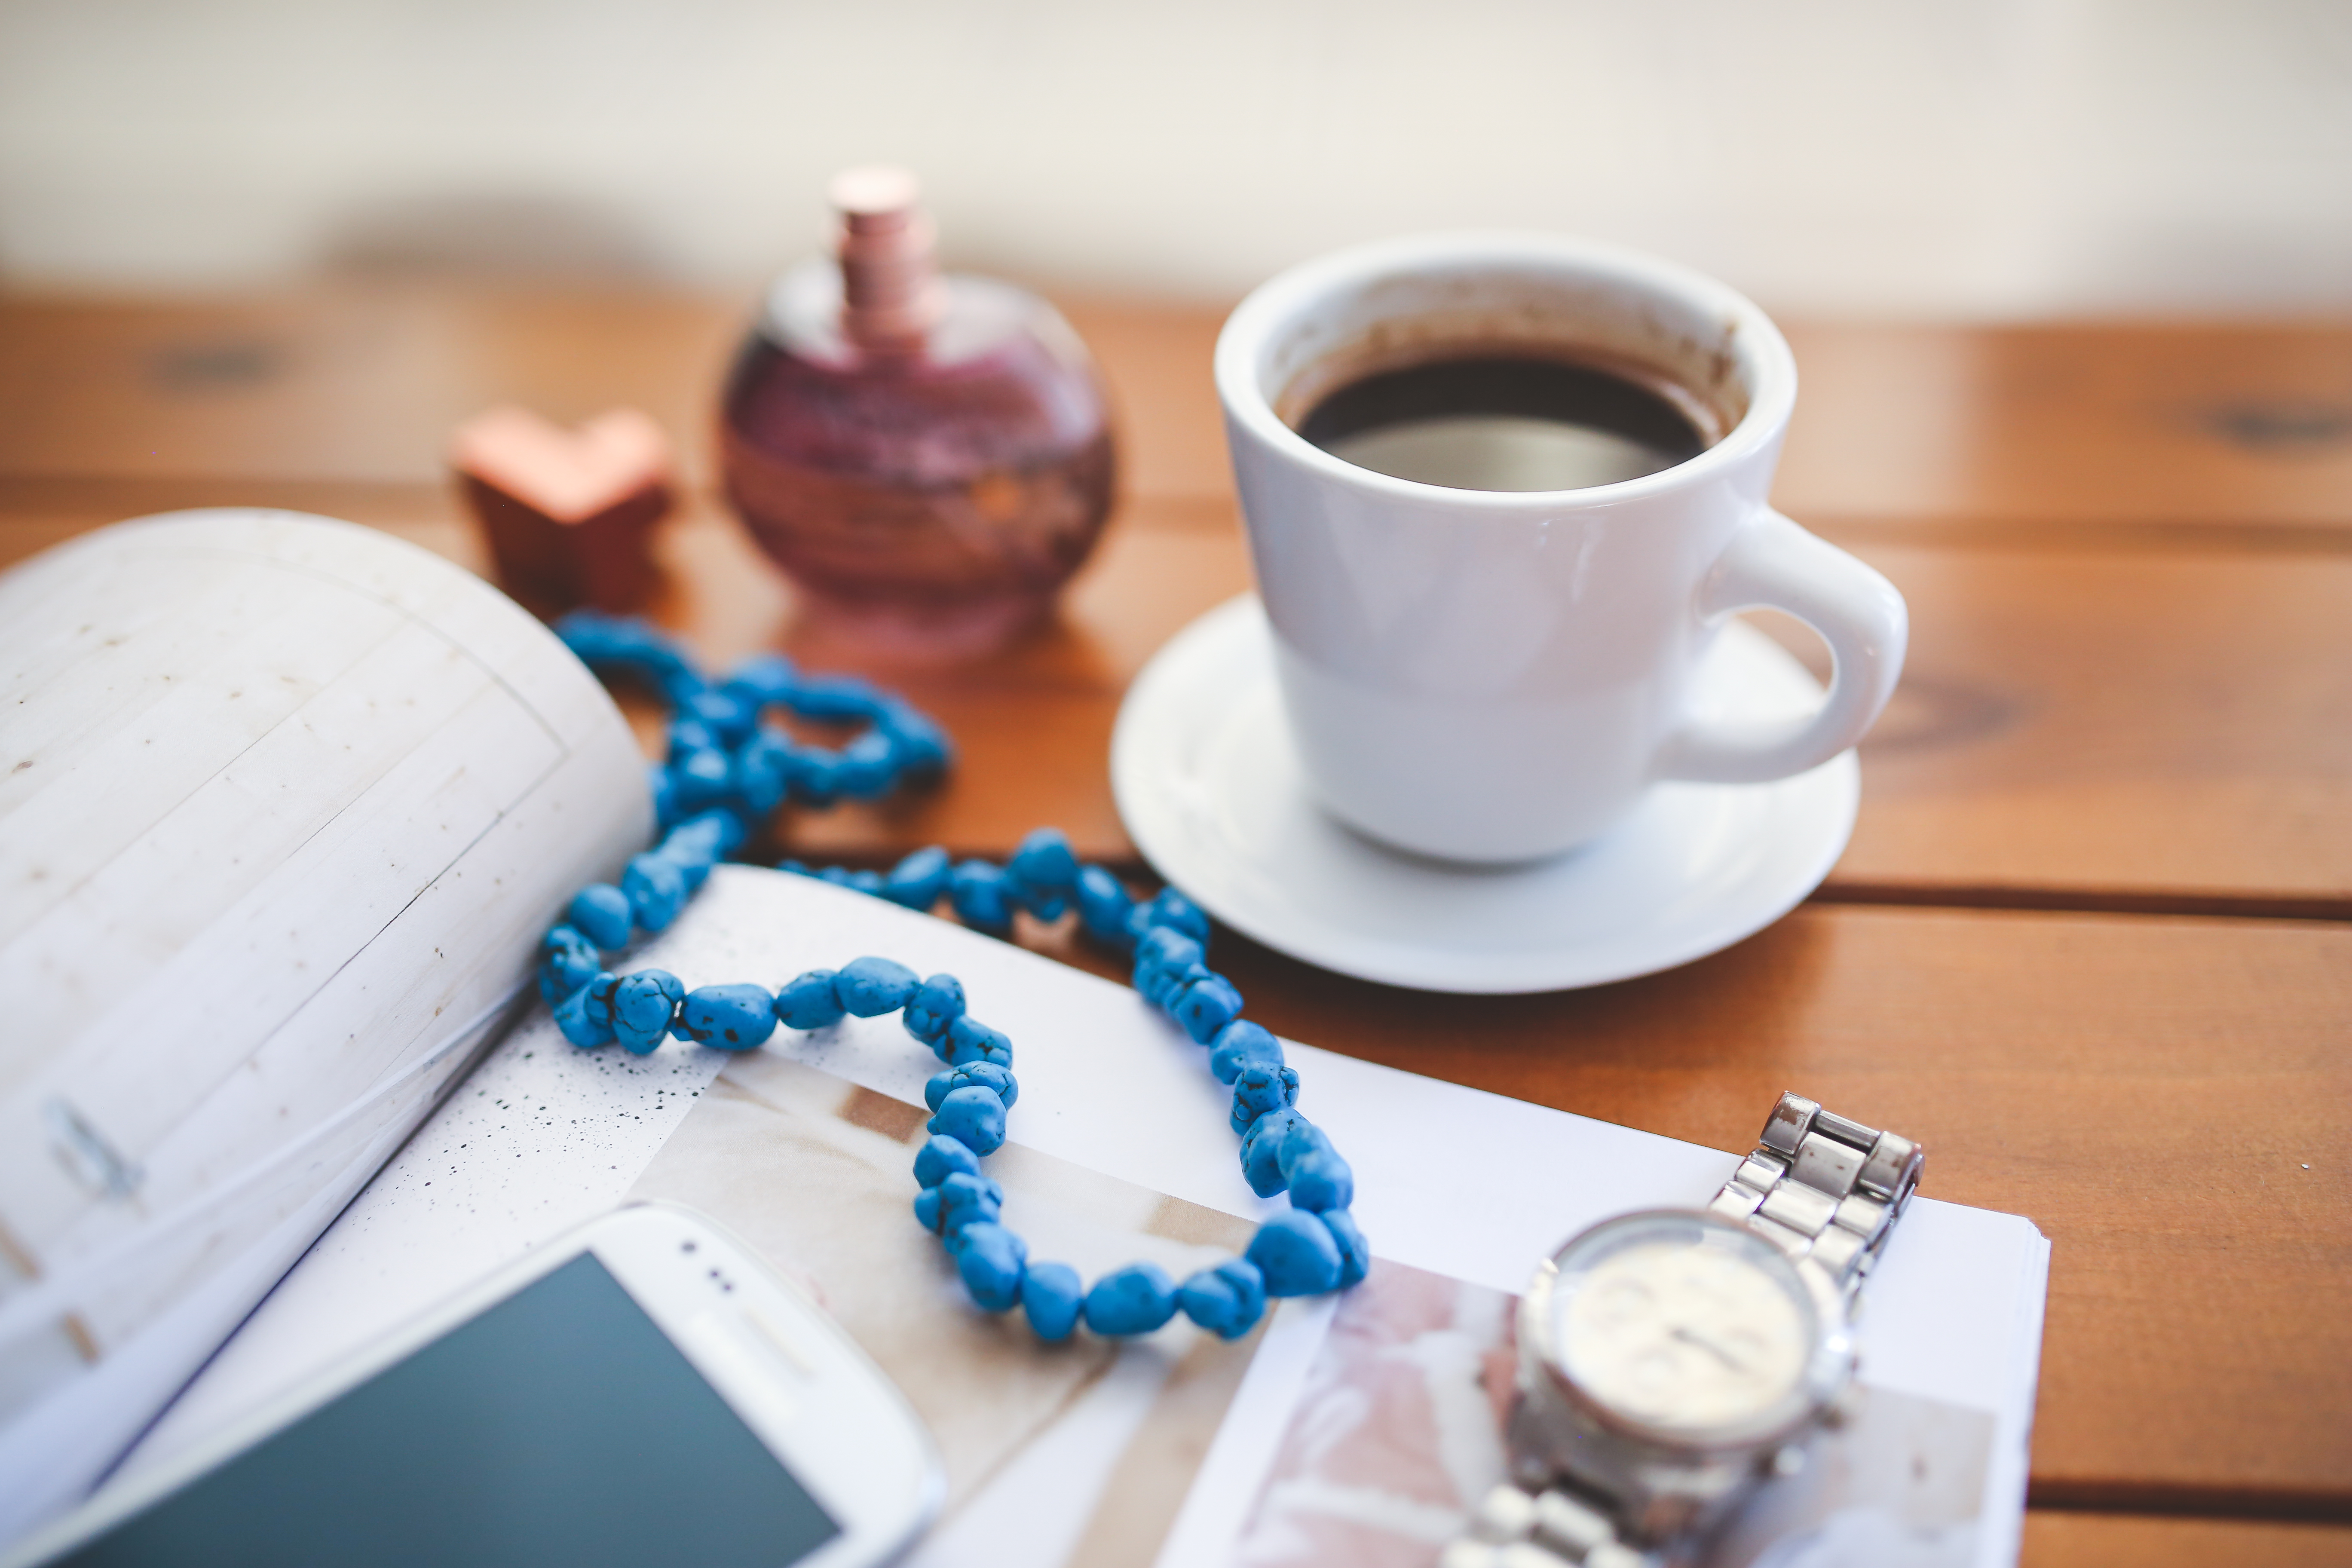
smartphone, watch, coffee, cup, meal, drink, blue, mobile phone, wristwatch, sweetness, flavor